Bull Terrier

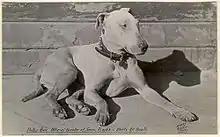
James Hinks Bull terrier

The Bull Terrier's most recognizable feature is its head, described as 'egg-shaped', when viewed from the front; the top of the skull and face is almost flat. The profile curves gently downwards from the top of the skull to the tip of the nose, which is black and bent downwards at the tip, with well-developed nostrils. The lower jaw is deep and strong. The unique, triangular eyes are small, dark, and deep-set. Bull Terriers are one of the only dogs that have triangular eyes. The body is full and round, with strong, muscular shoulders. The tail is carried horizontally. They are either white, red, fawn, black, brindle, or a combination of these.